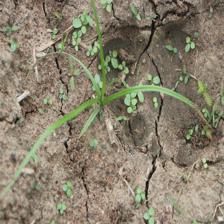
Label: Grass